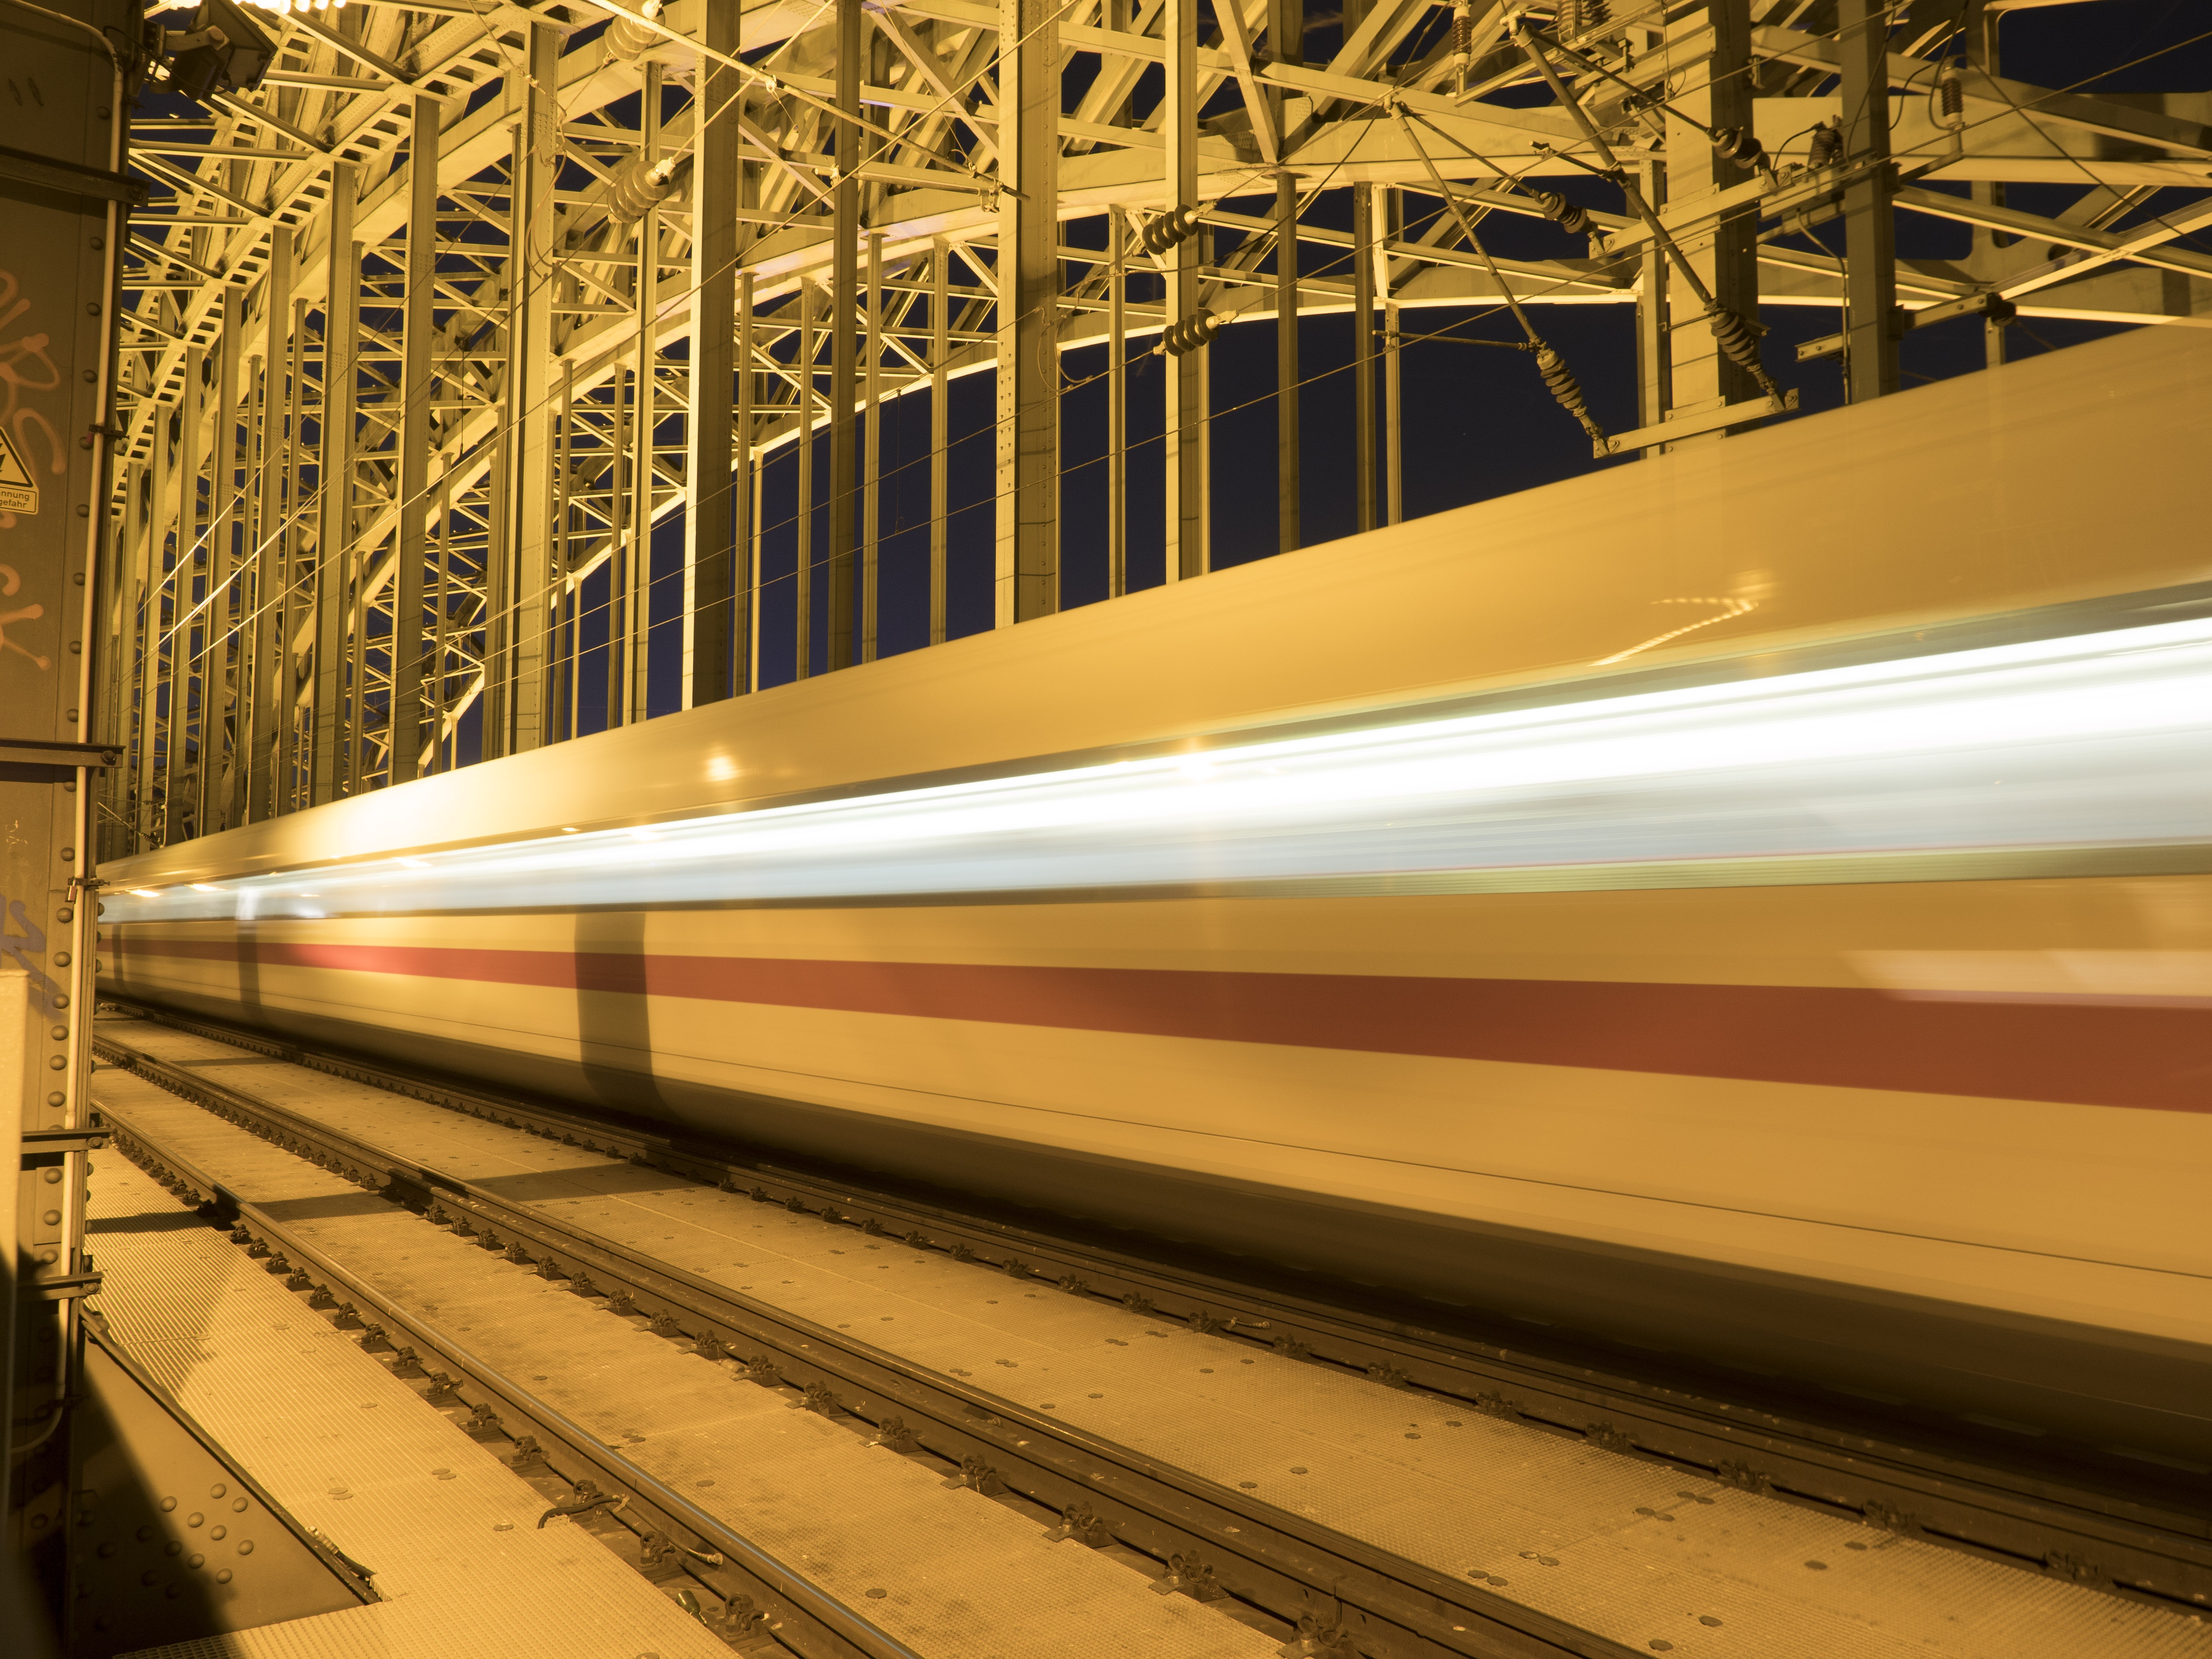
track, night, train, transport, ice, line, vehicle, church, public transport, metro station, cologne, rhine, db, rail transport, night photograph, hohenzollern bridge, cologne on the rhine